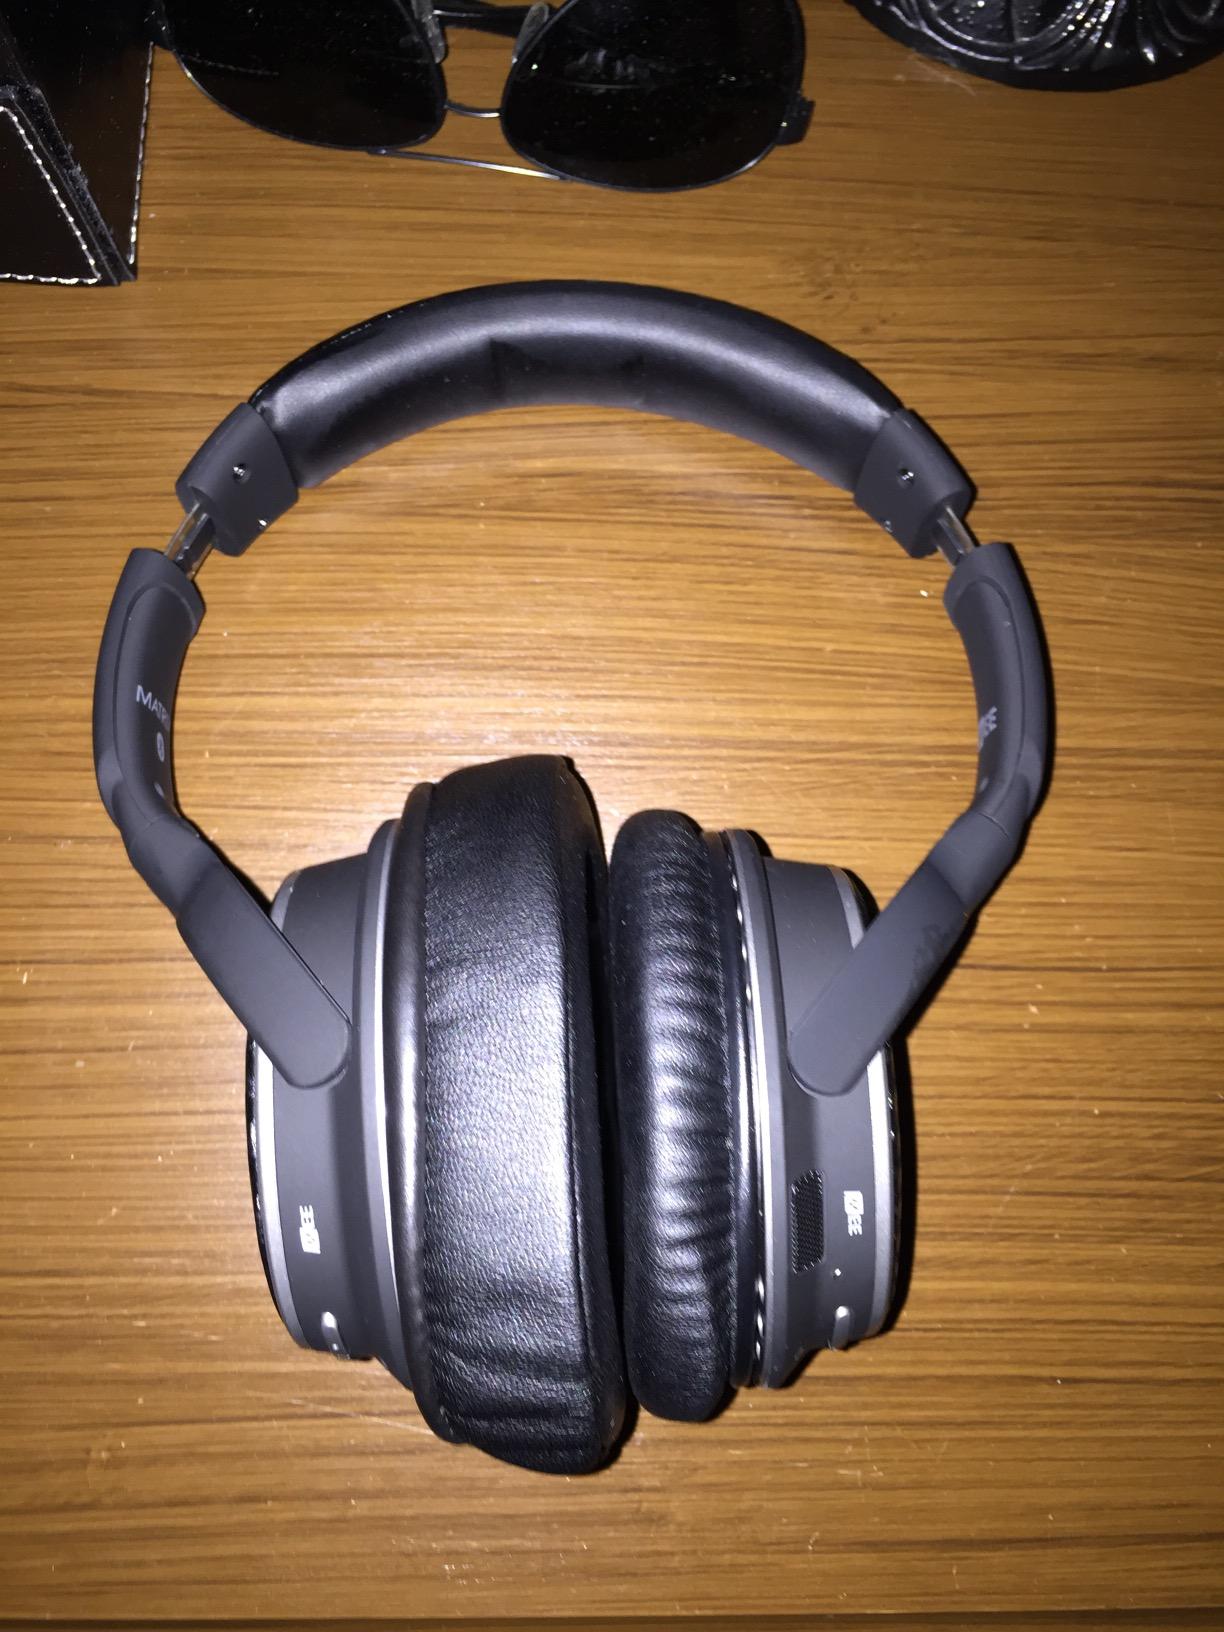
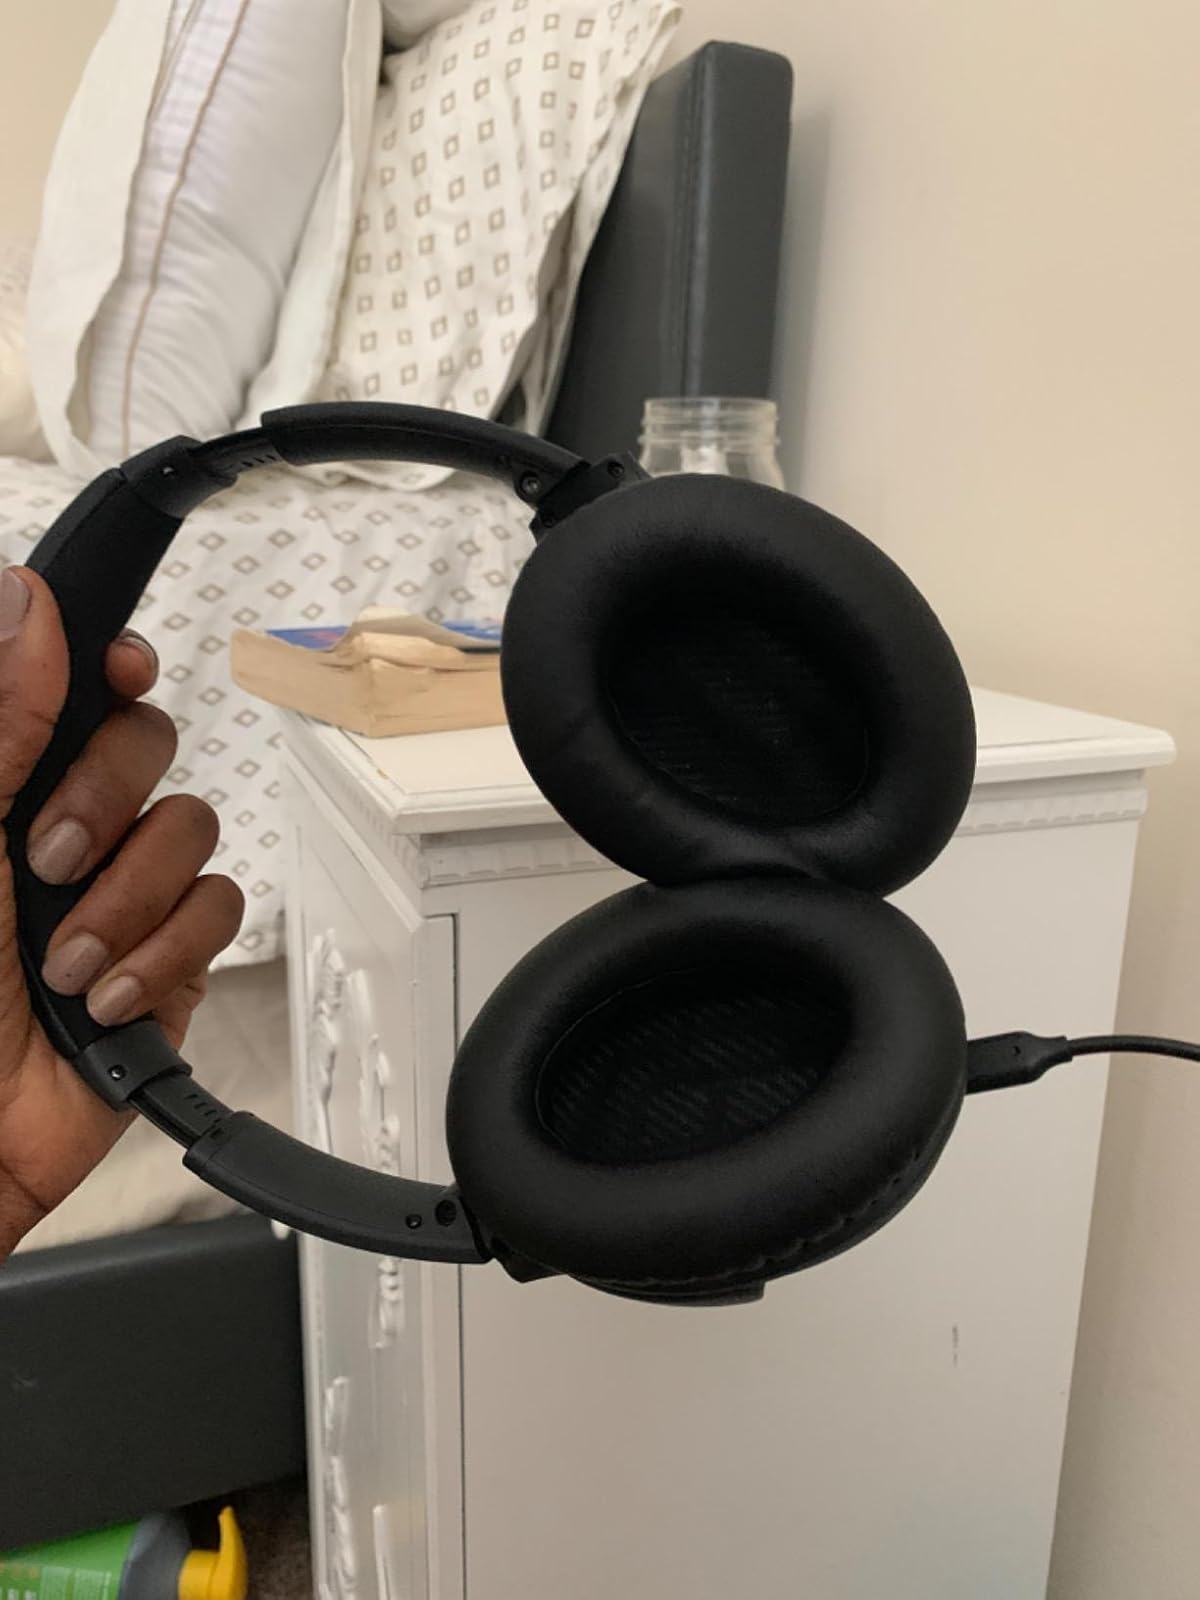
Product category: headphones
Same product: no